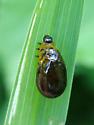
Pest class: cereal_leaf_beetle